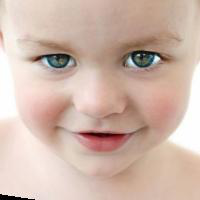
Age group: age 01-10